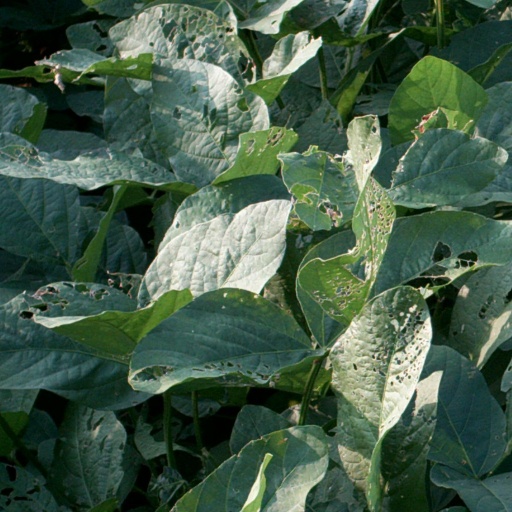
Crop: soybean